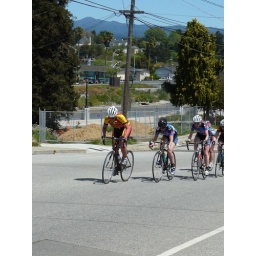
Up the hill after the stop sign in Women's 123 race